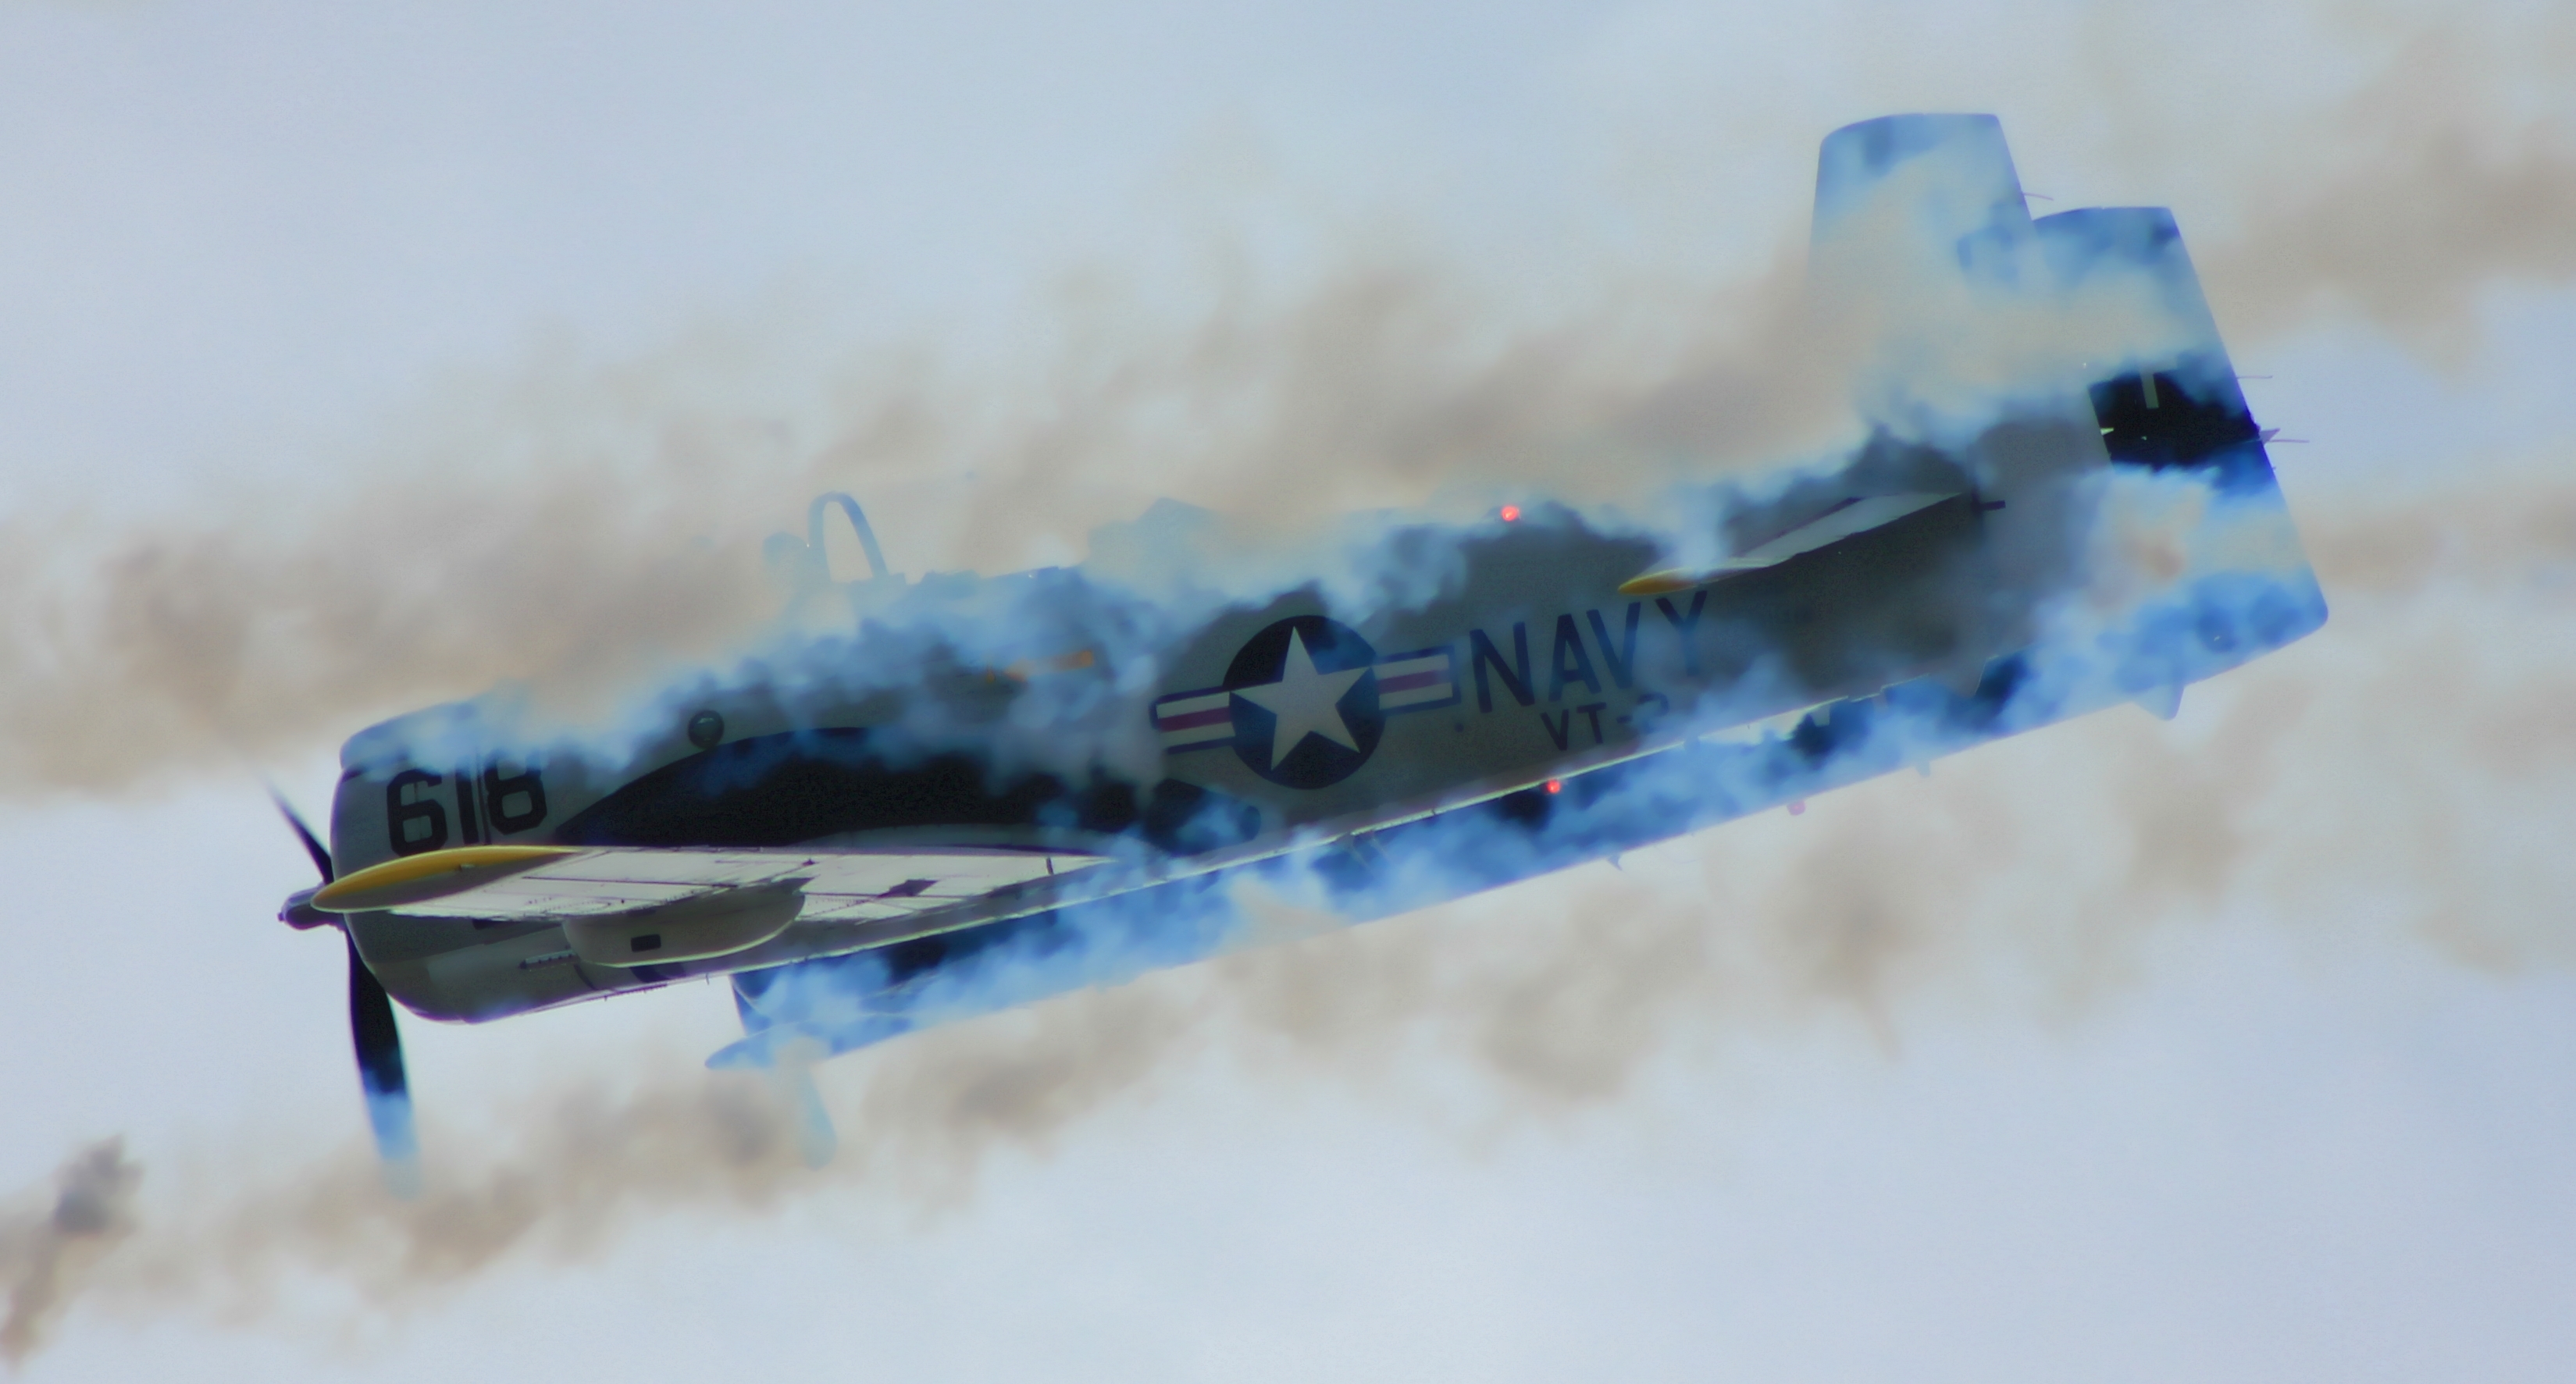
plane, smoke, sky, airshow, airplane, aircraft, vehicle, aviation, propeller driven aircraft, military aircraft, air force, ground attack aircraft, flight, fighter aircraft, aerospace manufacturer, Experimental aircraft, Messerschmitt bf 109, grumman f6f hellcat, propeller, jet aircraft